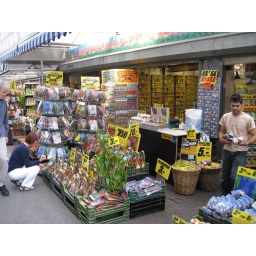
Tulip stand in the flower market district